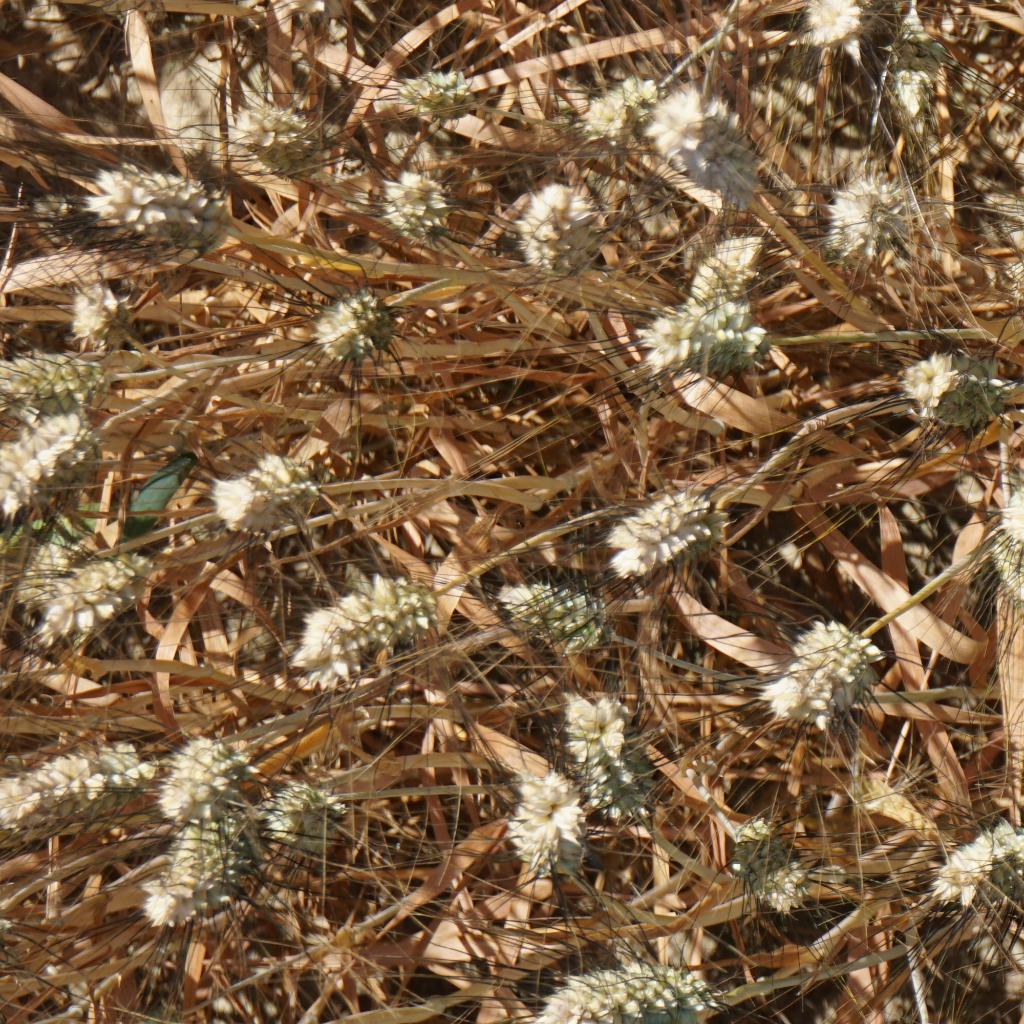
Country: France
Location: Gréoux
Wheat development stage: Filling - Ripening